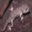
Label: lizard